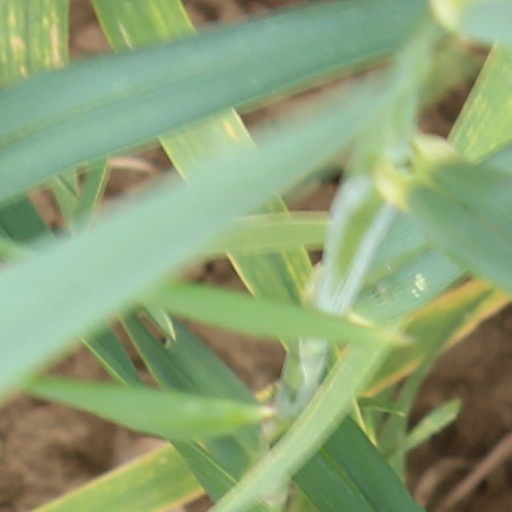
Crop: wheat